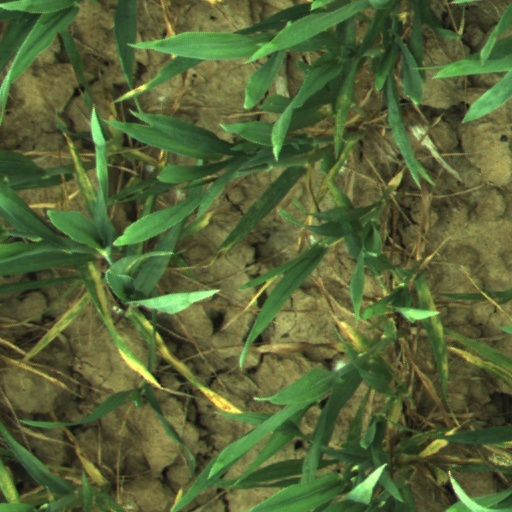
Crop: wheat